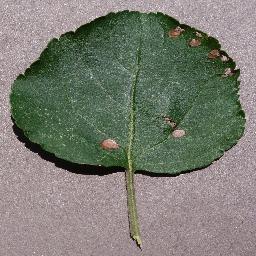
Label: Apple___Black_rot